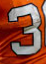
Number: 3